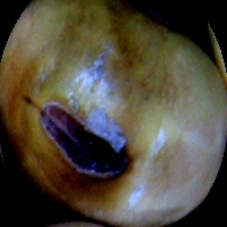
Label: Spotted